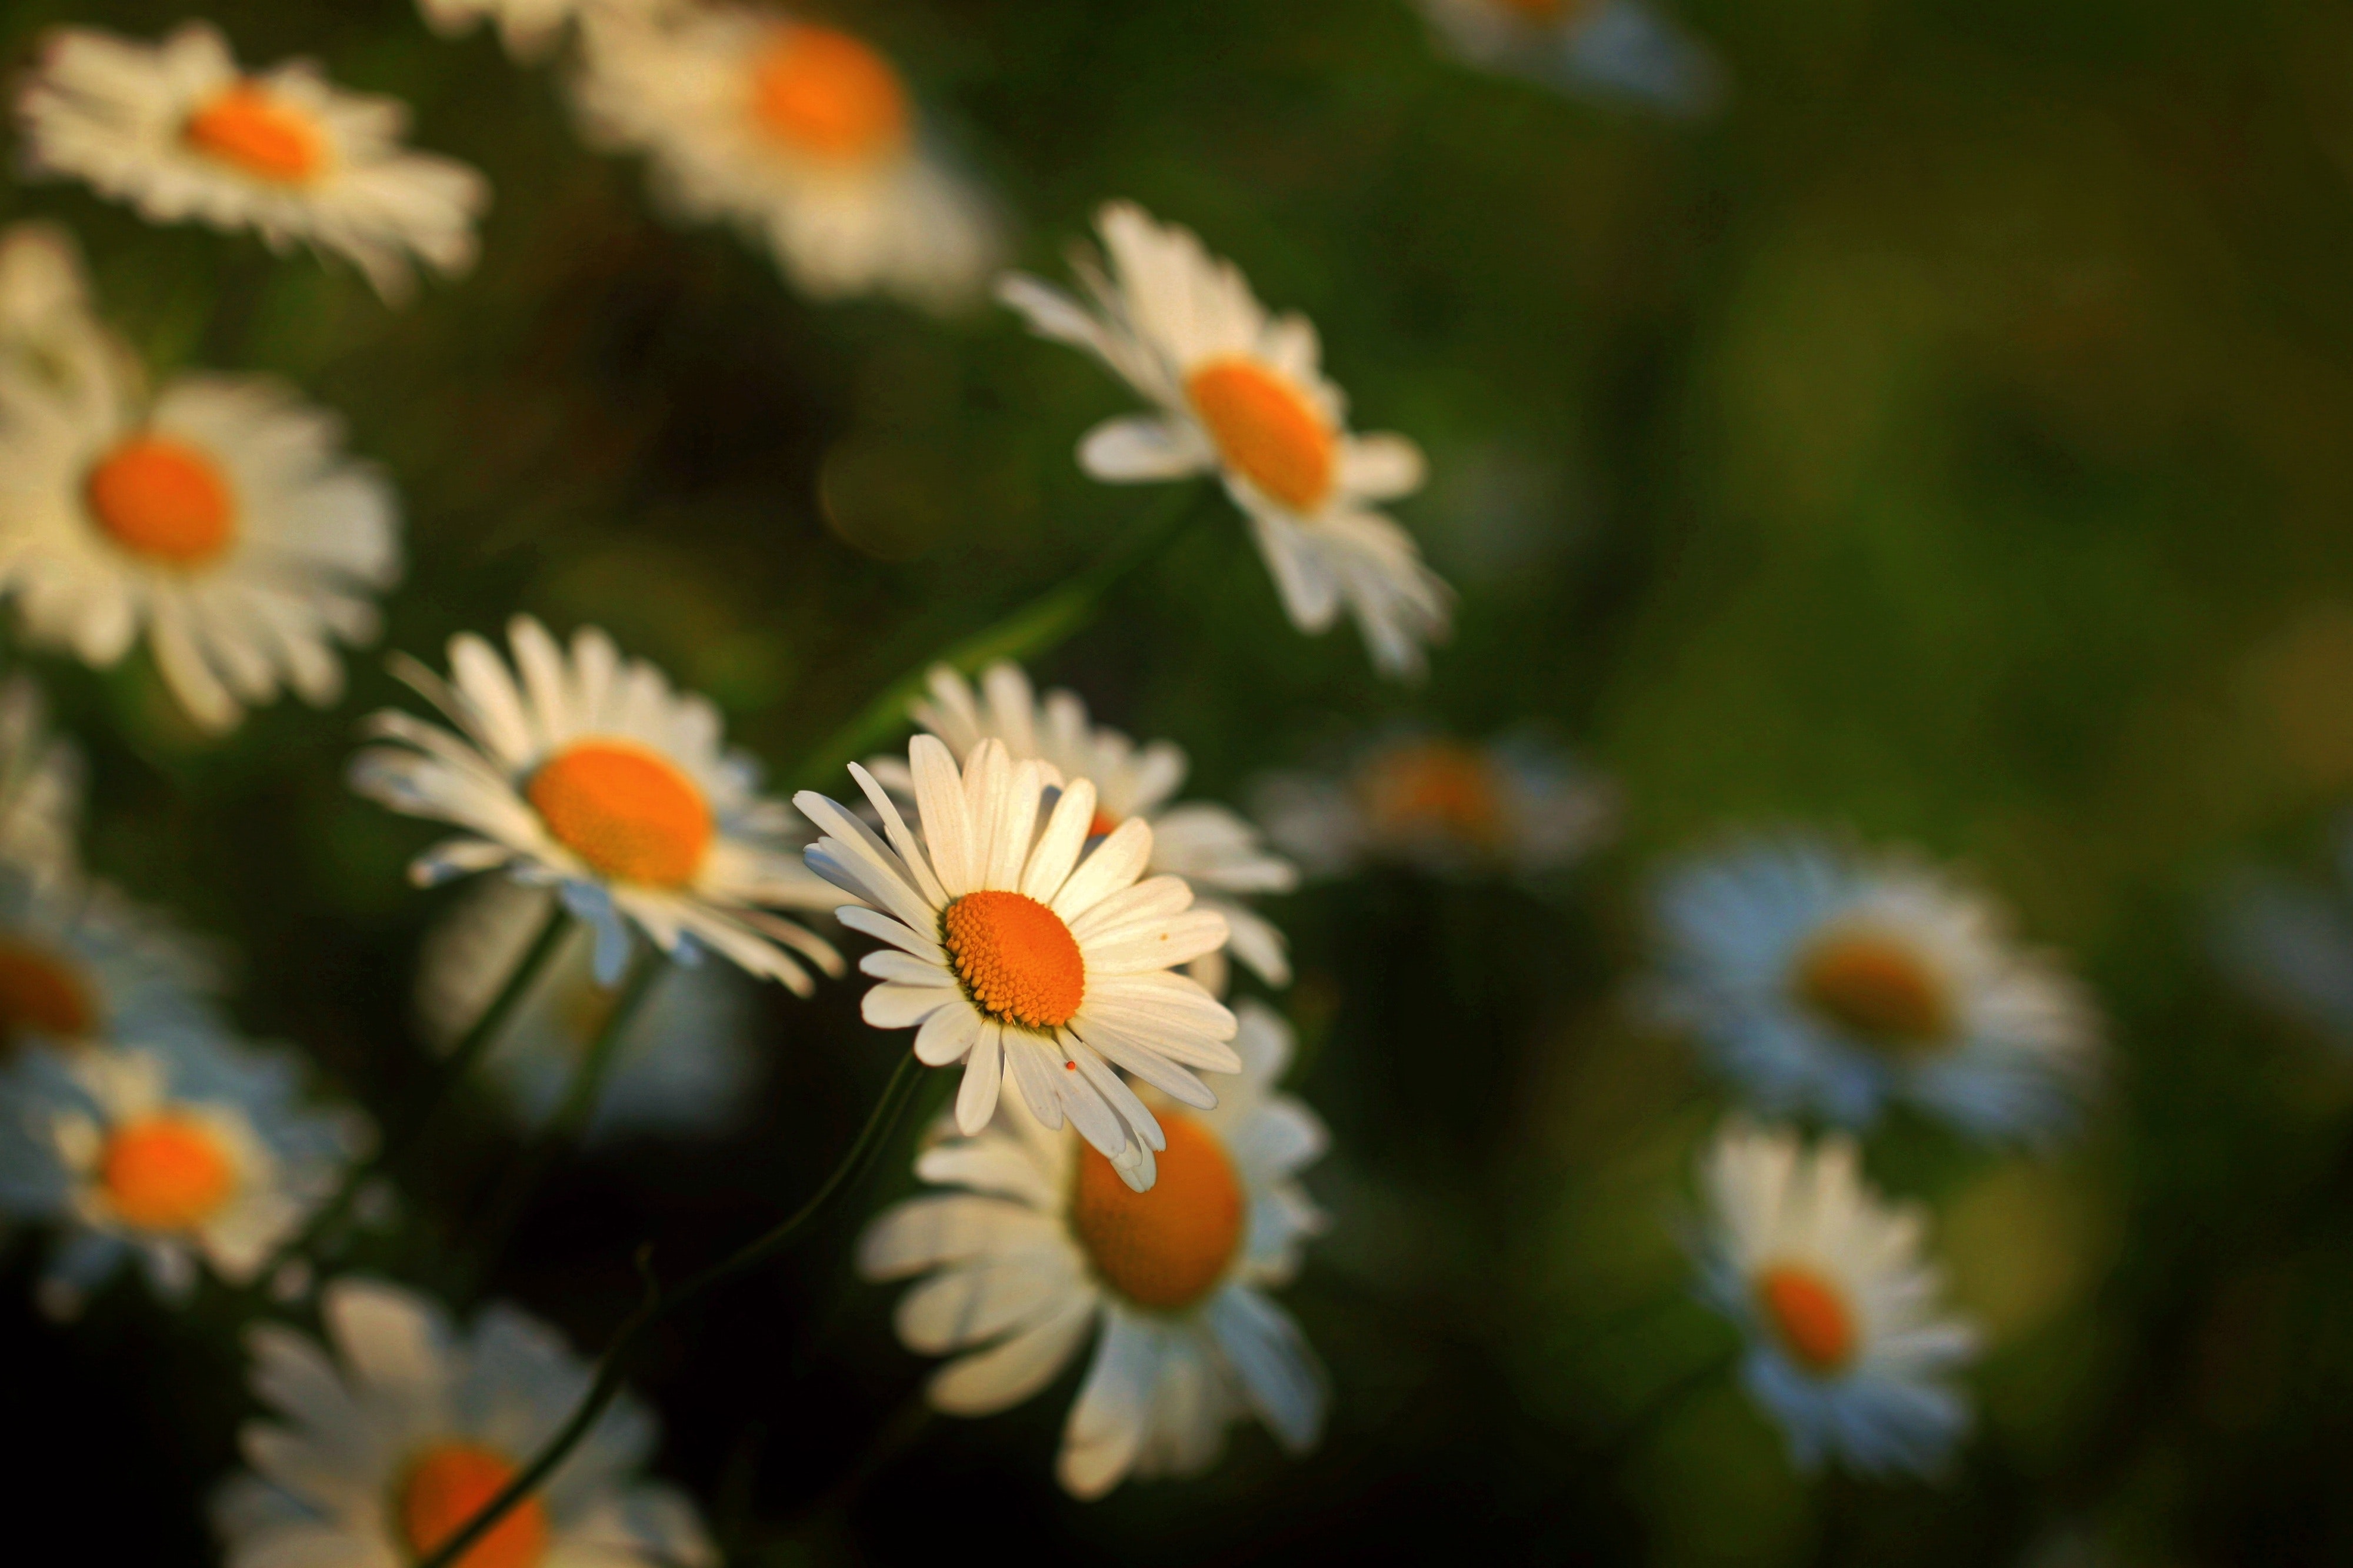
flower, daisy, plant, chamomile, close up, petal, botany, spring, flowering plant, wildflower, macro photography, oxeye daisy, camomile, chamaemelum nobile, mayweed, daisy family, plant stem, aster, photography, marguerite daisy, herb, perennial plant